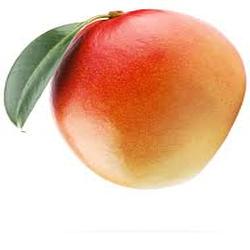
Label: Mango